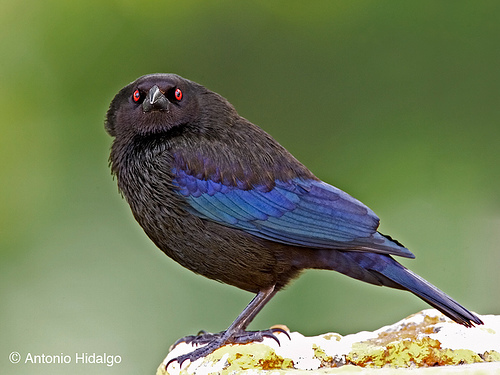
this bird is colored black all over its body except for its wings and tail which are blue while also possessing red eyes.
this is a blue and black bird with orange eyes and a blue wingbarthe bird has a squatty head with blue wings and red eyes.
this is a black bird with a blue wing and red eyes.
this bird has a black body, blue primary, and bright orange eyes.
this bird is black with blue and has a very short beak.
this is an awesome looking bird with an all black body, the purple and blue iridescent coverts, wingbars, secondaries and rump stand out.
a small bird with blue wings and an average size head compared to the body.
this particular bird has a belly that is black with blue secondariesmedium sized black bird square face blue wings.
Species: Bronzed Cowbird